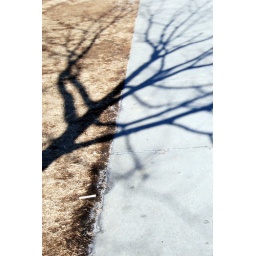
Shadow of a tree on the sidewalk near the Smithsonian Air &amp;amp; Space Museum.